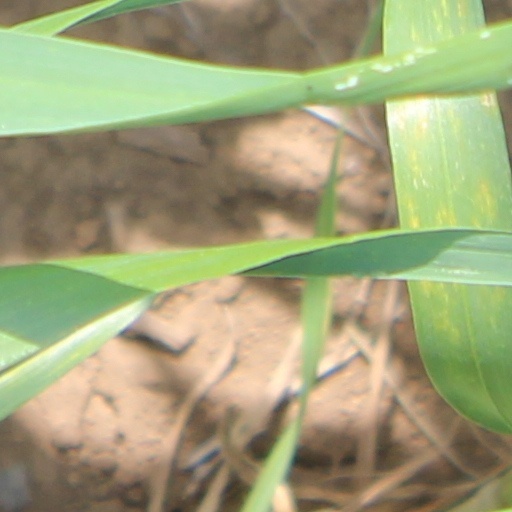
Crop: wheat